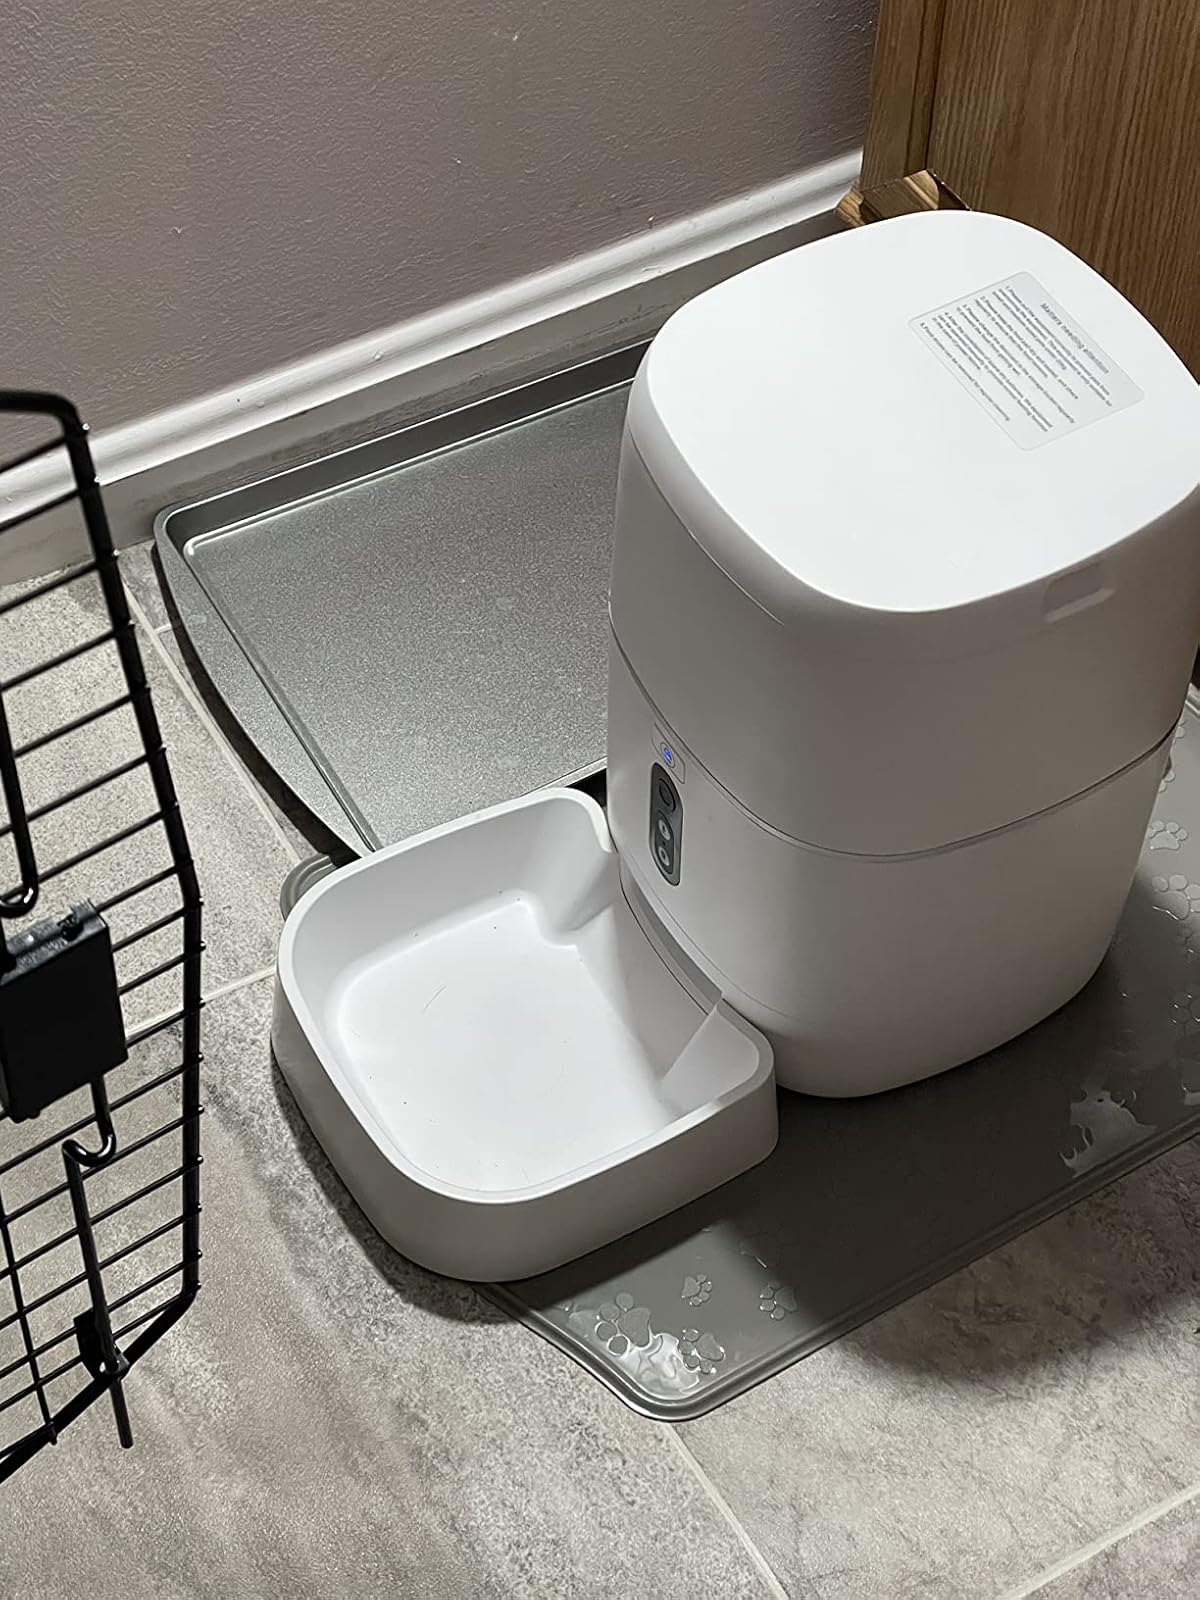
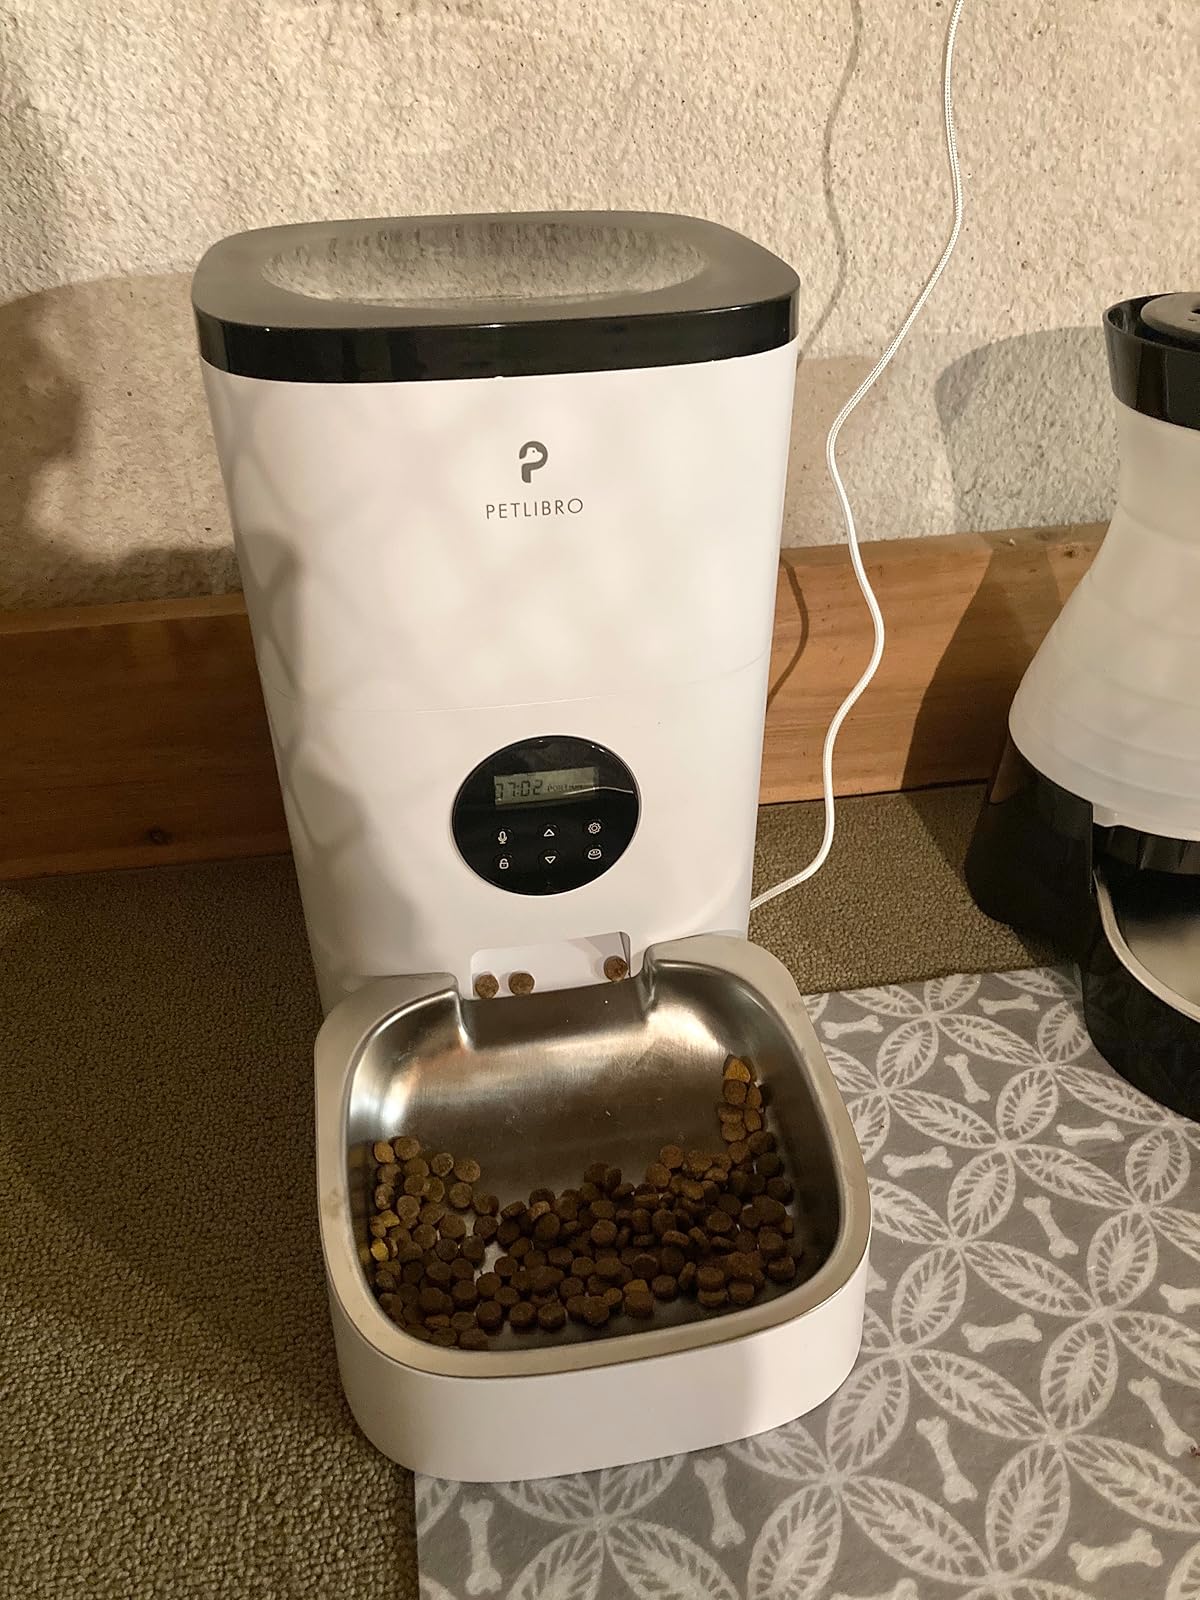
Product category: items_feeder
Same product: no